Marcela Carvajal

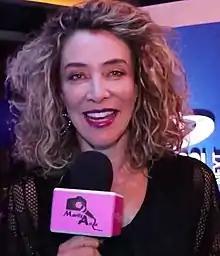

Marcela Carvajal (born 28 June 1969) is a Colombian actress mostly recognized in her native country for her roles in telenovelas. Carvajal was born in Bogotá, and she has done theater studies in Paris and Bogotá. In 1999 she traveled to New York, where she studied filmmaking and made the film "El hombre de mi vida" (English: "The Man of My Life").